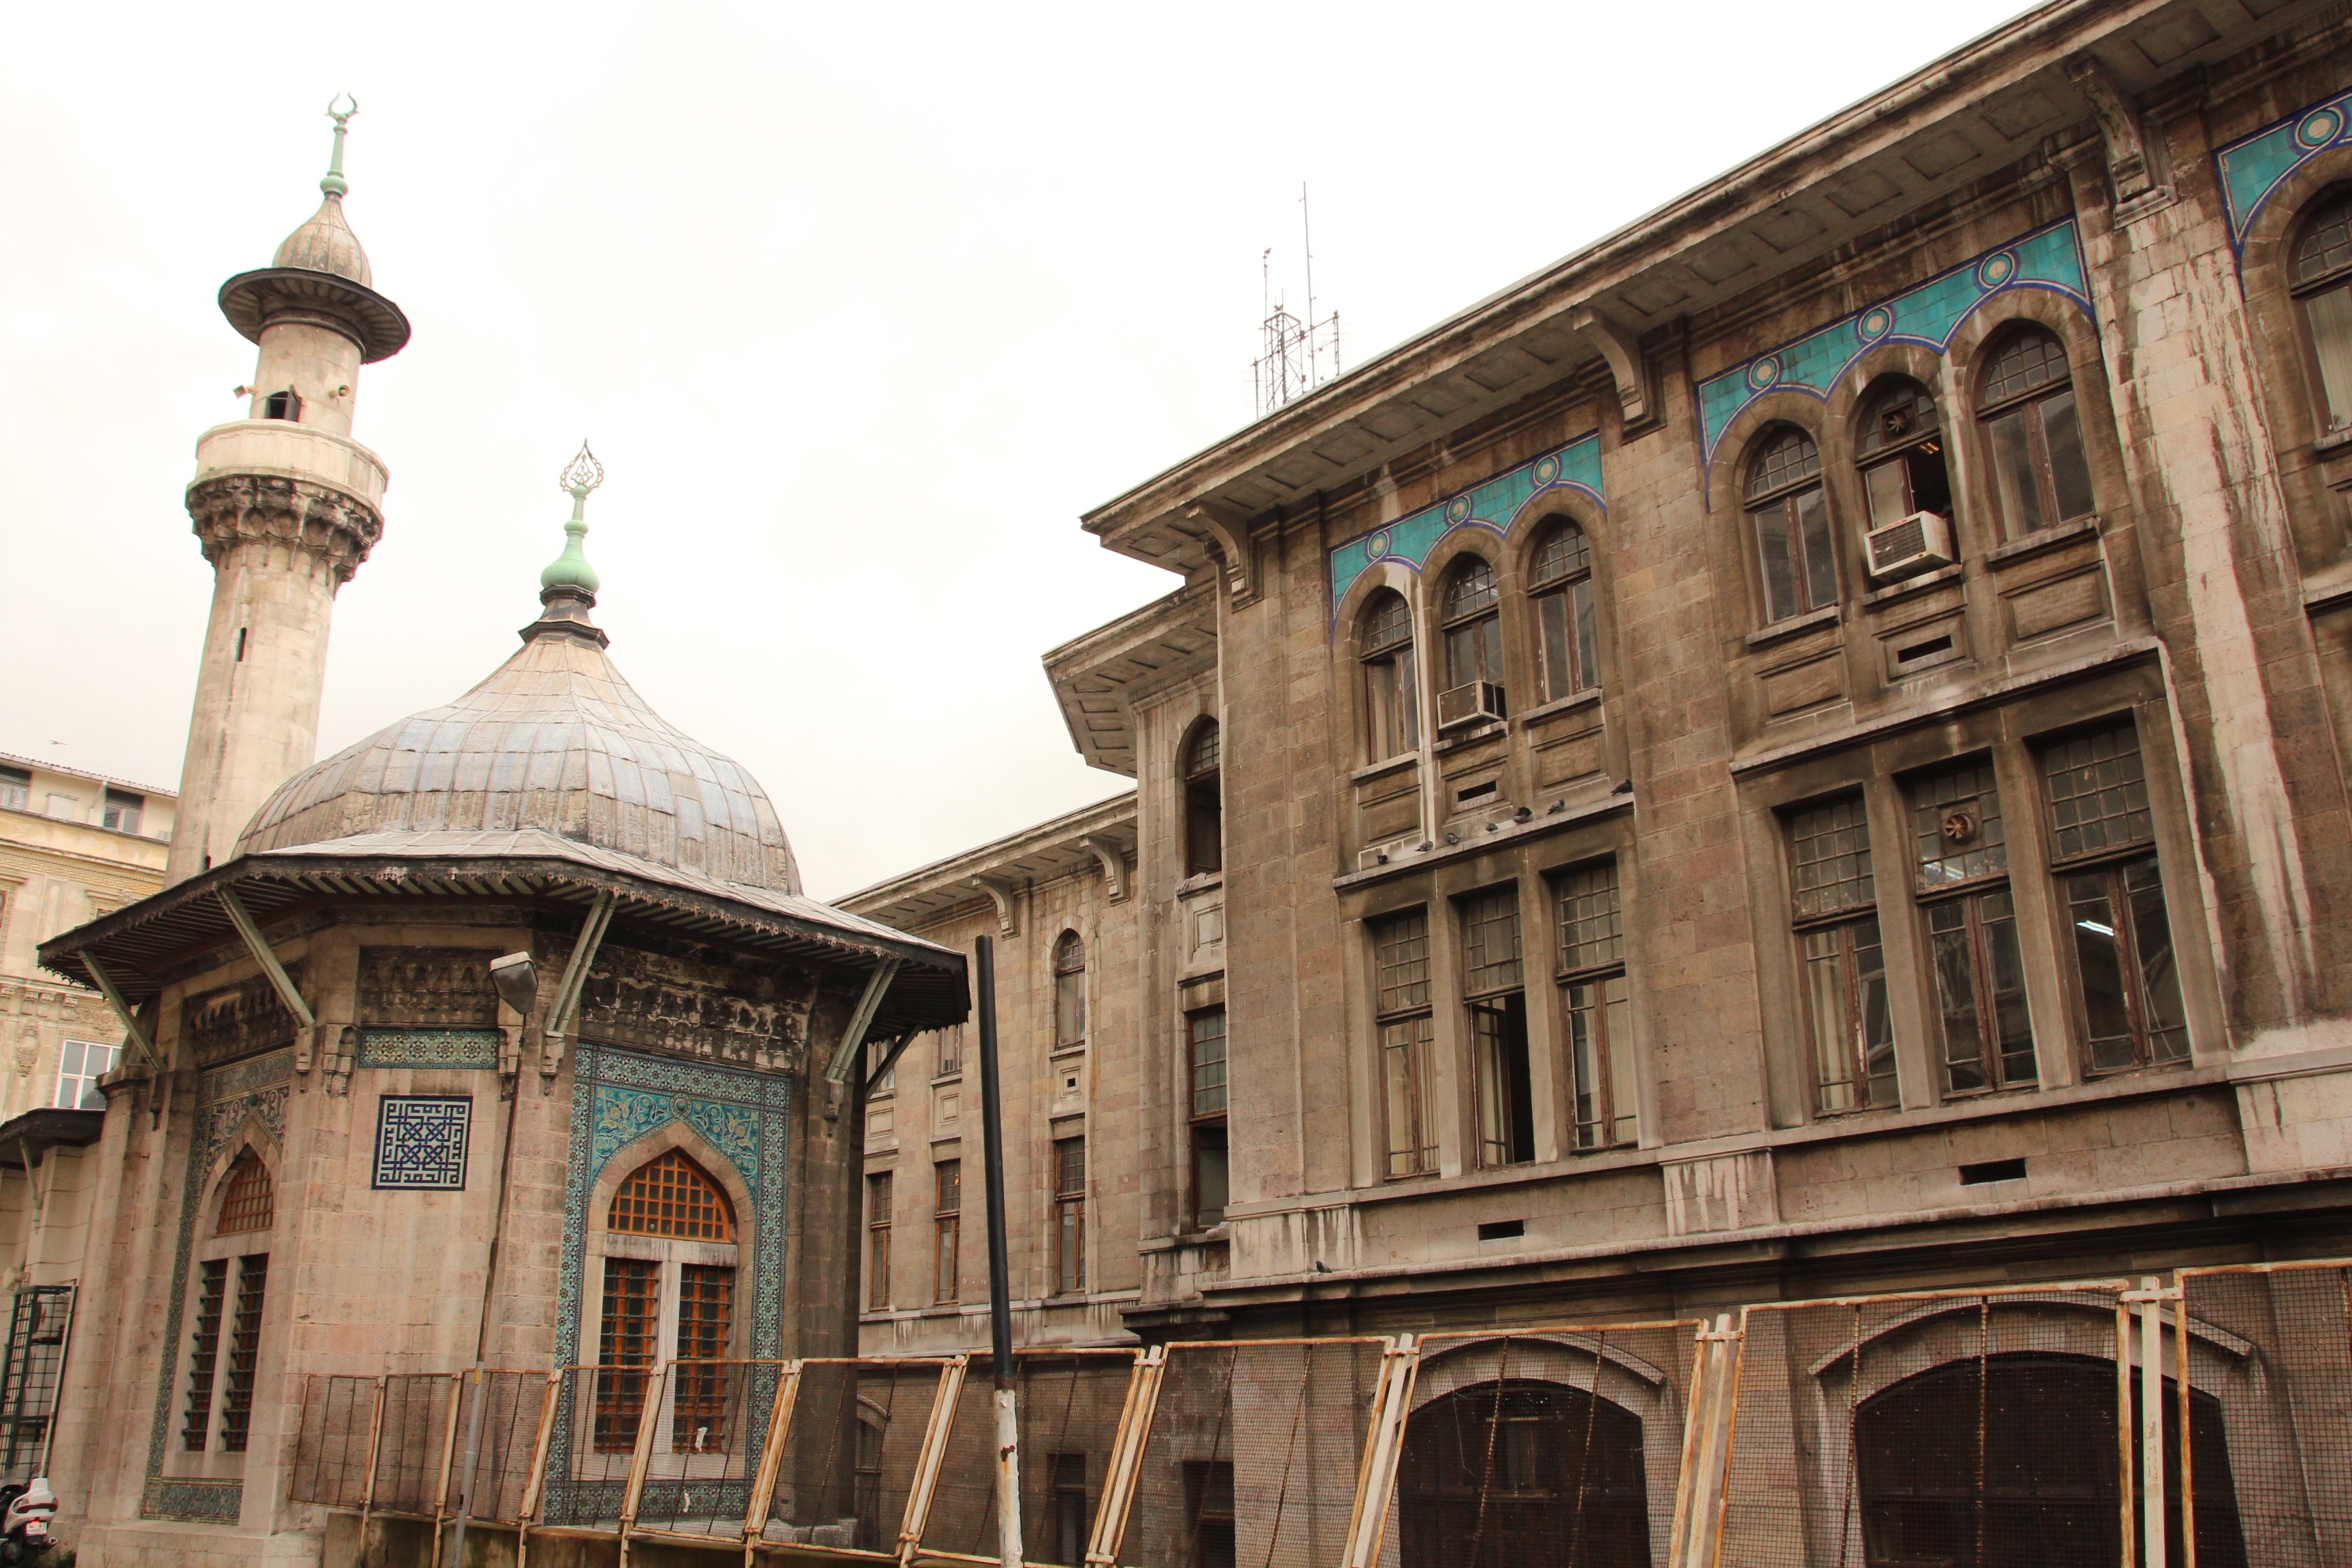
architecture, town, building, palace, plaza, landmark, facade, place of worship, istanbul, prayer, synagogue, basilica, cami, classical architecture, ancient history